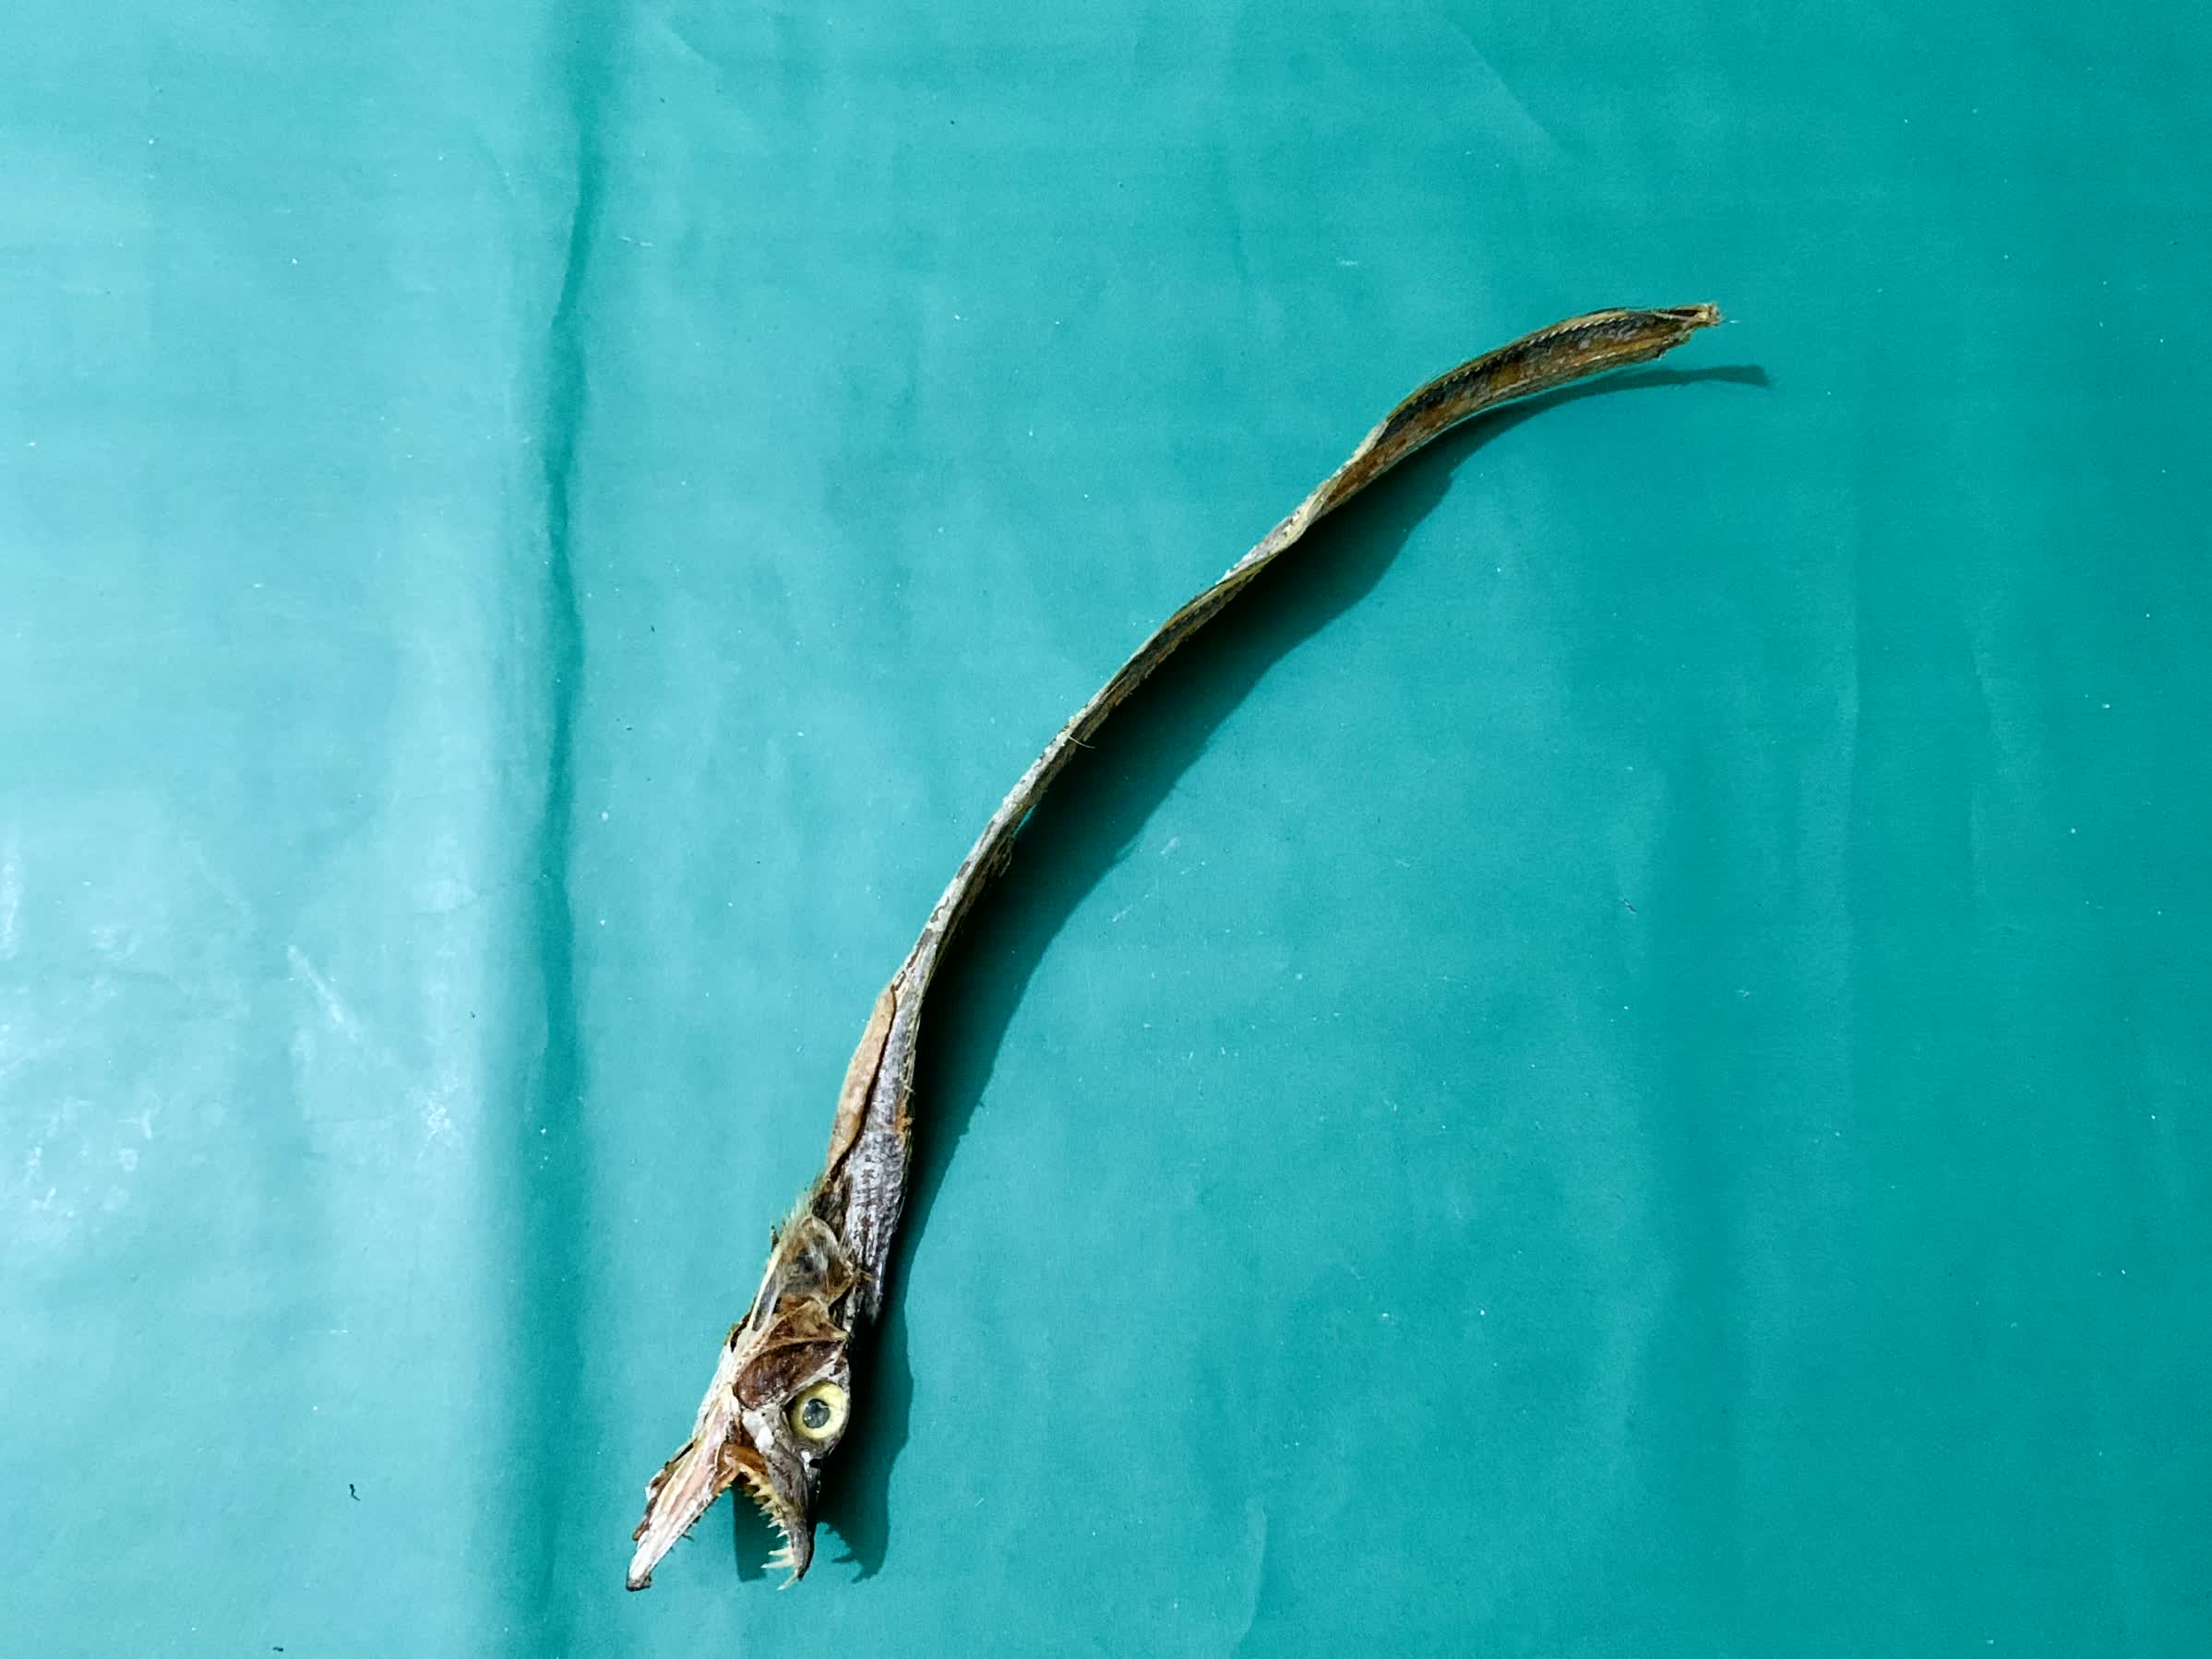
Species: Churi